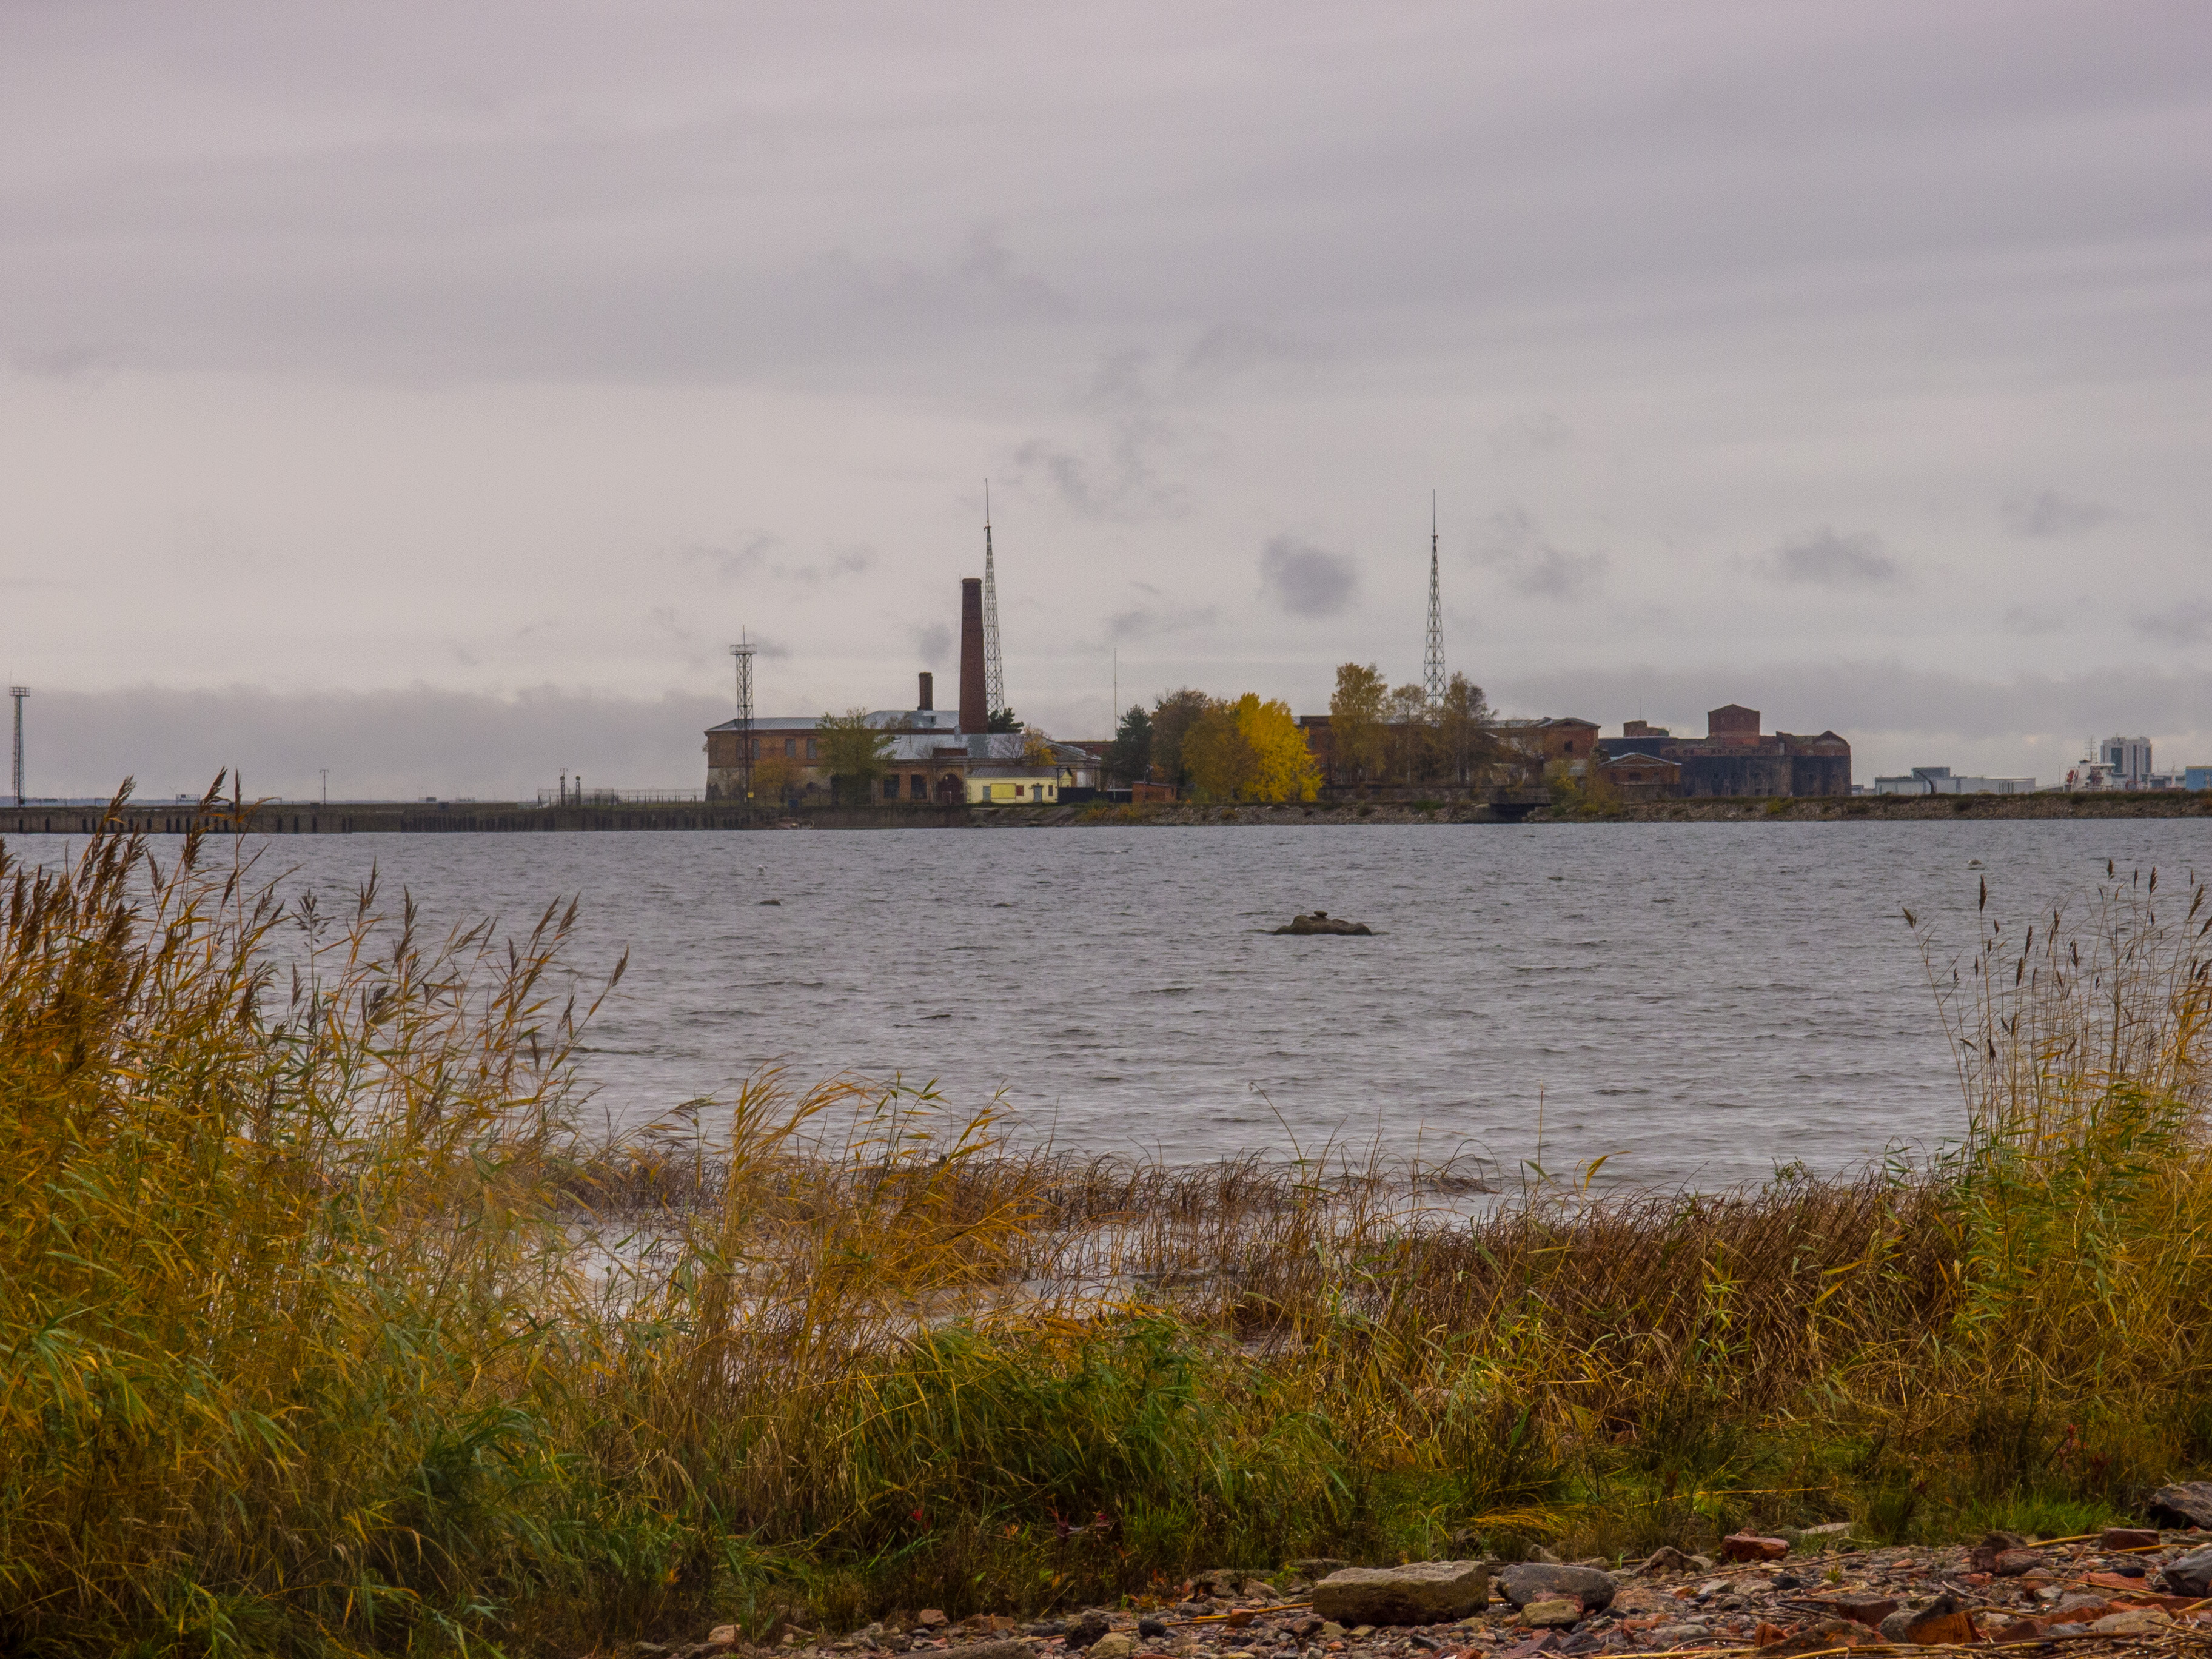
image, water, sky, power station, atmospheric phenomenon, river, waterway, industry, electricity, cloud, bank, channel, sea, city, loch, lake, vehicle, electrical supply